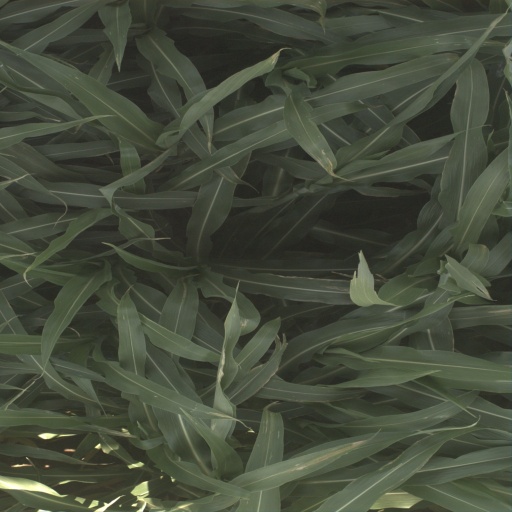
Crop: sorghum